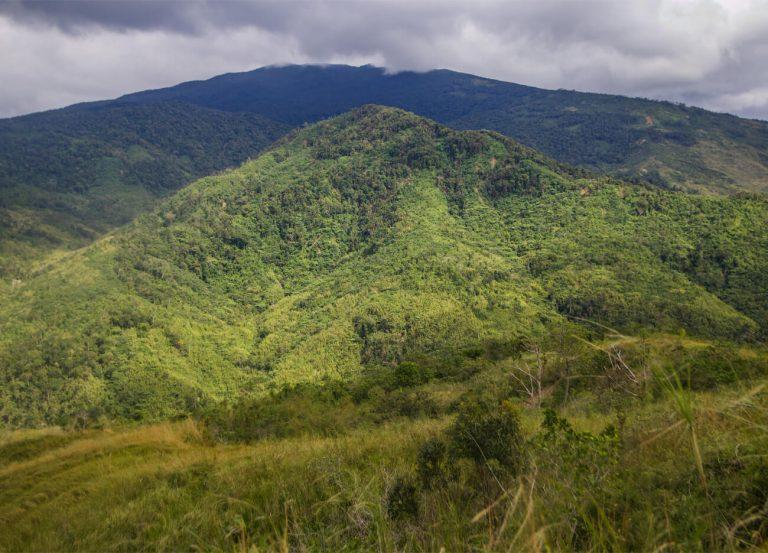
Mlima mrefu unaonekana umependeza, ukiwa katika mandhari nzuri sana. Jua jepesi likiangaza katika eneo hilo, na wingu jeupe juu yake. Katika eneo safi na salama, pembeni kuna miti yenye kijani ndani humo kutakua na wanyama pia.